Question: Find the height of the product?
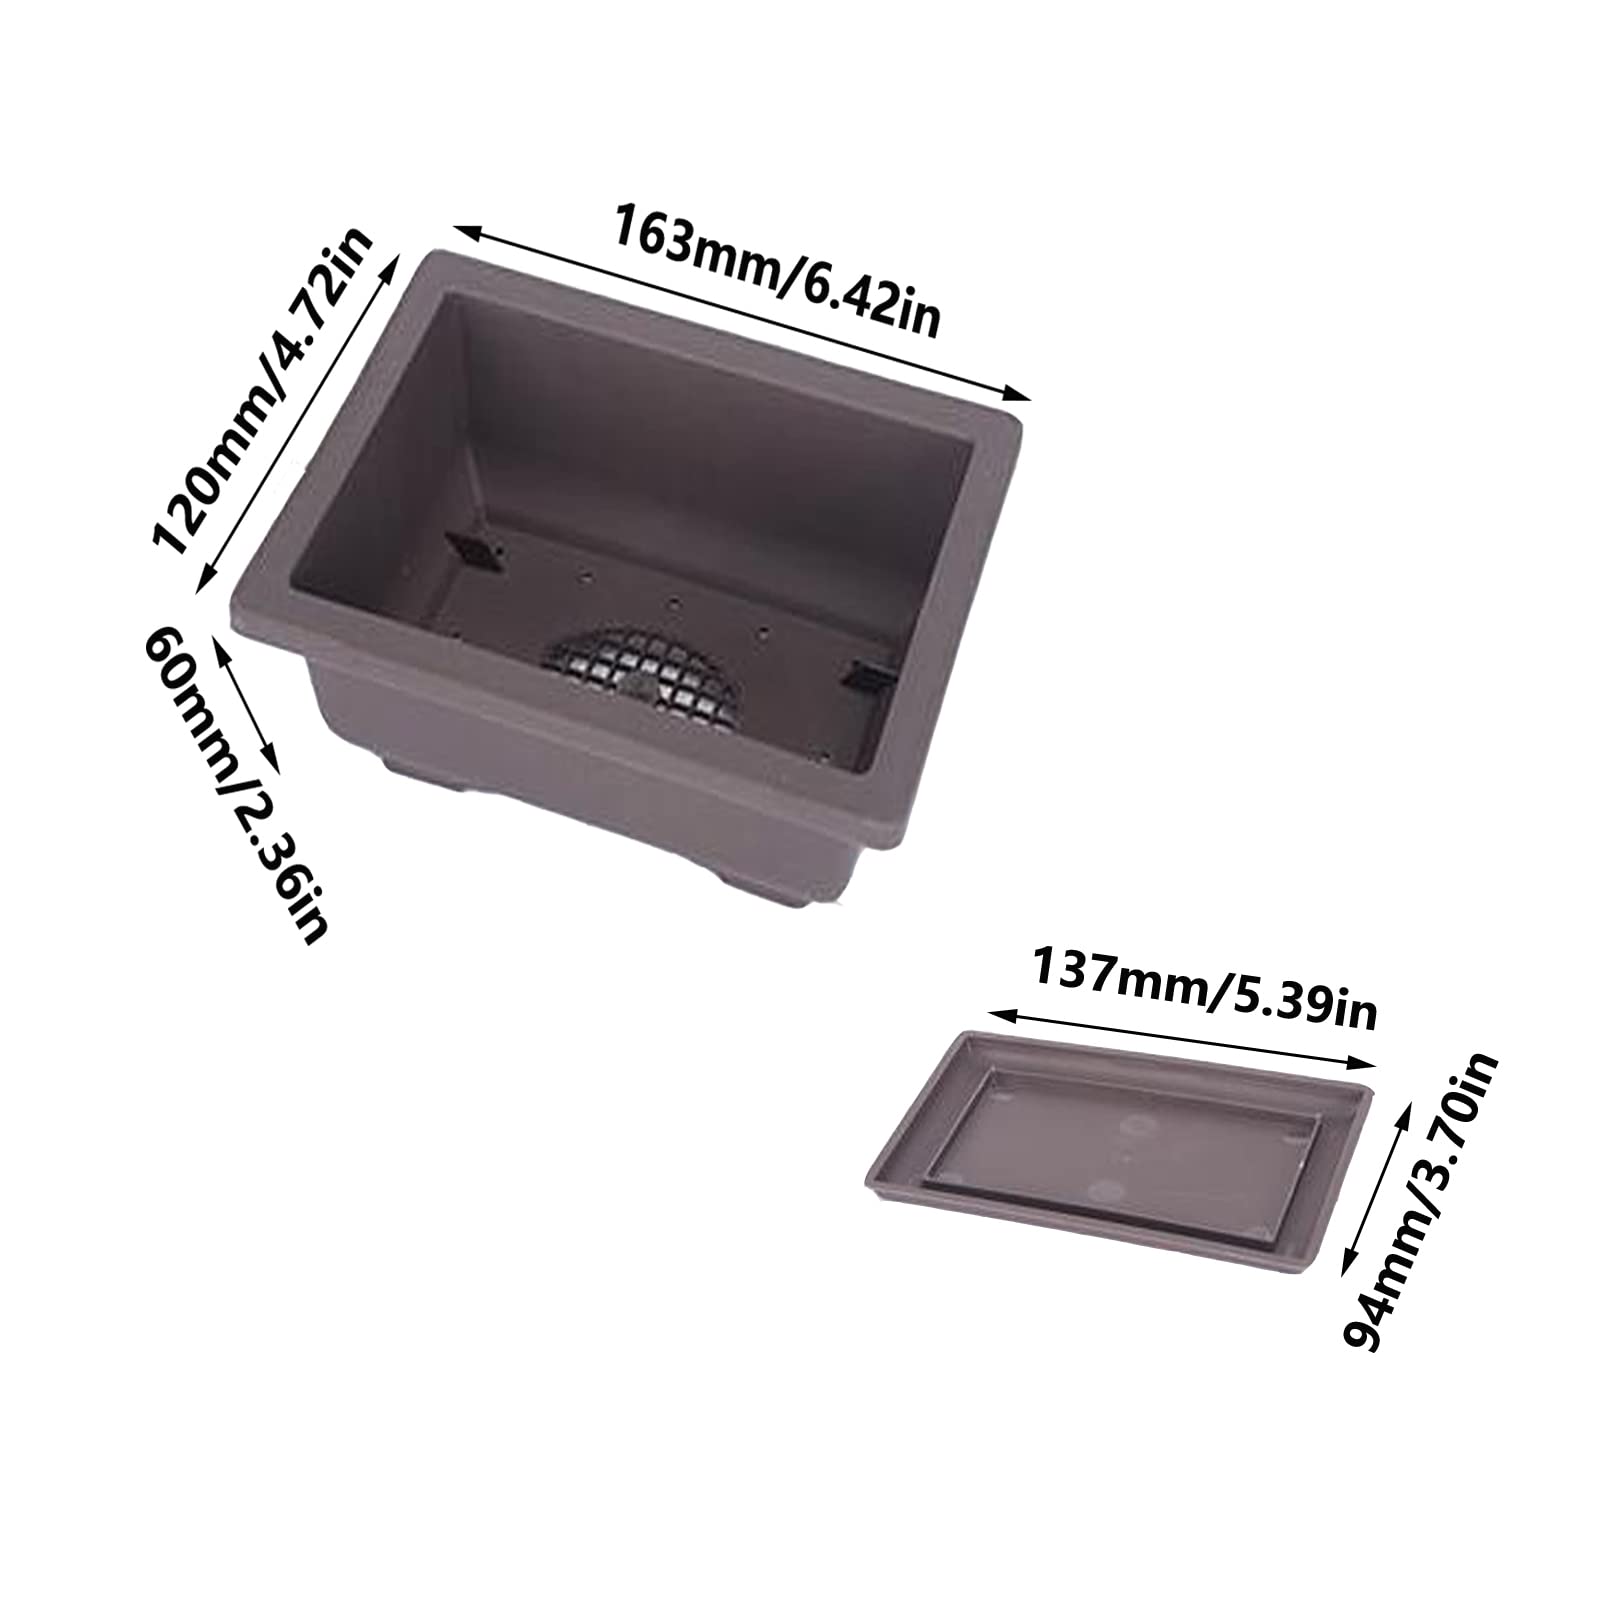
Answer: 60.0 millimetre